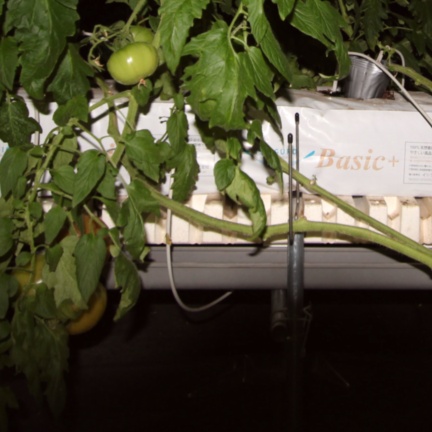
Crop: tomato